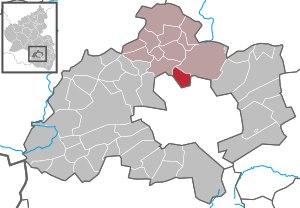
Otterbach est une municipalité et chef-lieu de la Verbandsgemeinde Otterbach, dans l'arrondissement de Kaiserslautern, en Rhénanie-Palatinat, dans l'ouest de l'Allemagne.